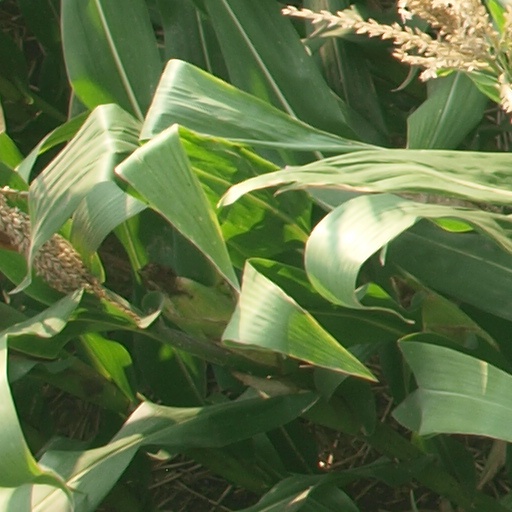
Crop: maize; corn